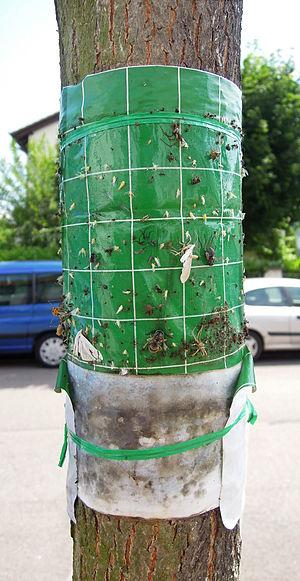
Le contrôle des populations animales est un ensemble de pratiques visant la réduction du nombre d'individus vivant dans certaines zones afin de diminuer les impacts écologiques et économiques. Les méthodes typiques de contrôle comportent des actions d'élimination par la chasse, mais aussi la relocalisation et les moyens de contrôle de la fertilité d’une population. Ces interventions, si elles sont trop agressives, peuvent être défavorables à la conservation de la biodiversité.